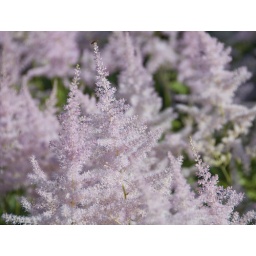
Delicate pink flowers in Stanley Park.